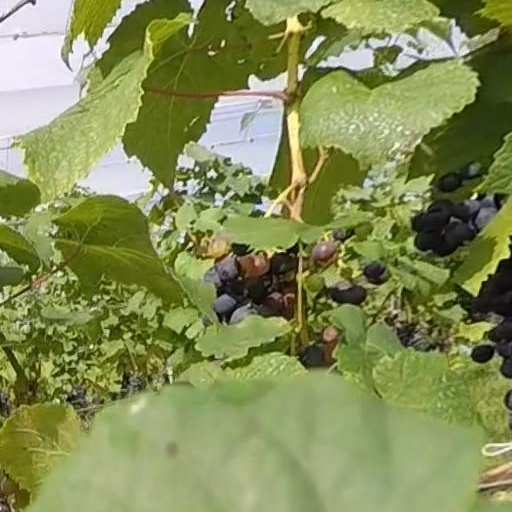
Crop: grape